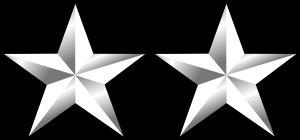
Le grade de major général aux États-Unis est, en considérant l'ordre hiérarchique ascendant, le second grade des officiers généraux, avec deux étoiles : il est précédé du grade de brigadier général et suivi de celui de lieutenant général.